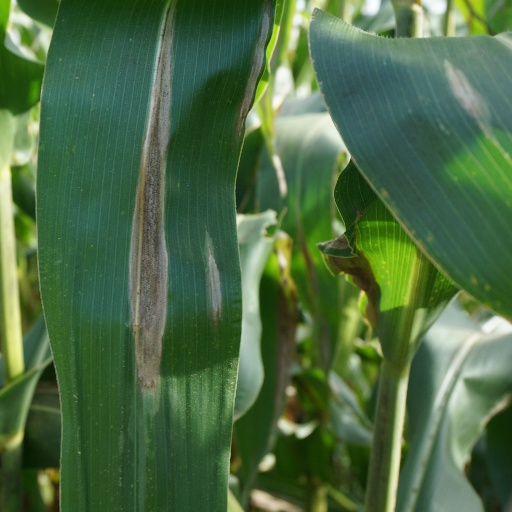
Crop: maize; corn